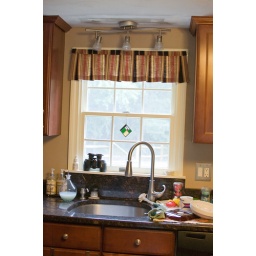
New curtain for window over kitchen sink